Galasa nigrinodis

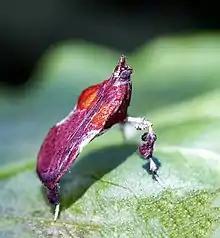
in defensive stance

The larvae feed on the leaves of "Buxus" species. They tie together and eat dead leaves of their host plant.